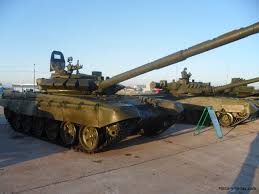
Label: Tank